Yevhen Cheberyachko

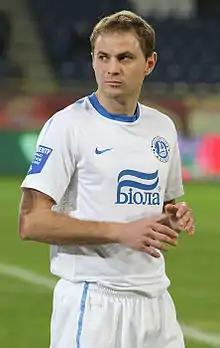

Yevhen Oleksandrovych Cheberyachko (born 19 June 1983) is a Ukrainian retired professional footballer who played as a defender.